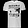
Label: T - shirt / top